One Piece Movie: The Desert Princess and the Pirates: Adventures in Alabasta

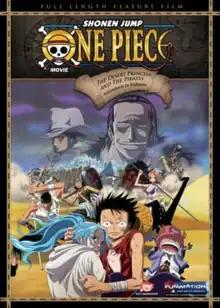
Cover art of the English DVD release

is a 2007 Japanese anime action adventure fantasy film directed by Takahiro Imamura and written by Hirohiko Kamisaka. It is the eighth film in the "One Piece" media franchise, adapting a story arc from the original manga by Eiichiro Oda, wherein the Straw Hat Pirates travel to the Kingdom of Alabasta to save the war-and drought-plagued country from Sir Crocodile and his secret crime syndicate Baroque Works.